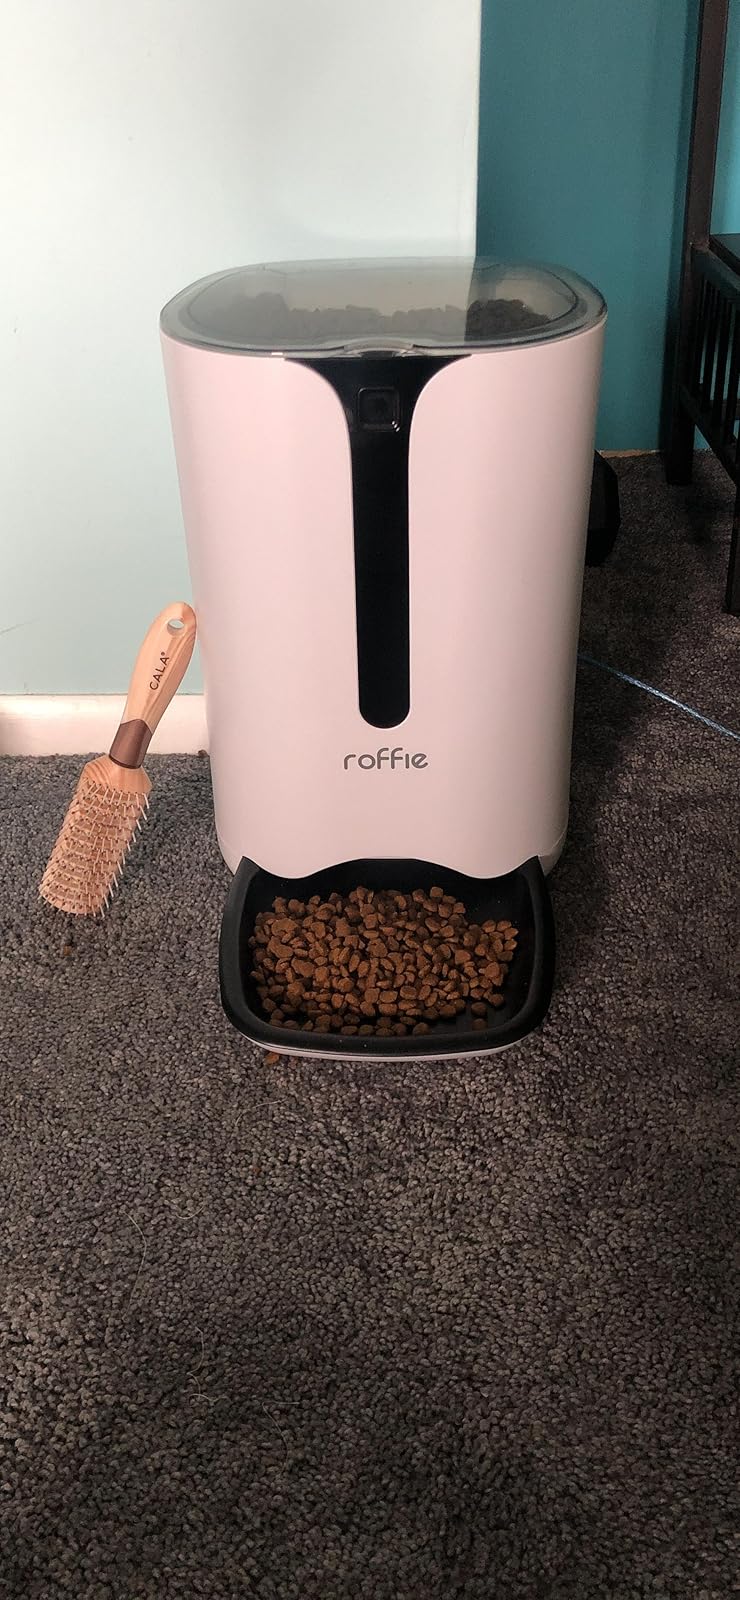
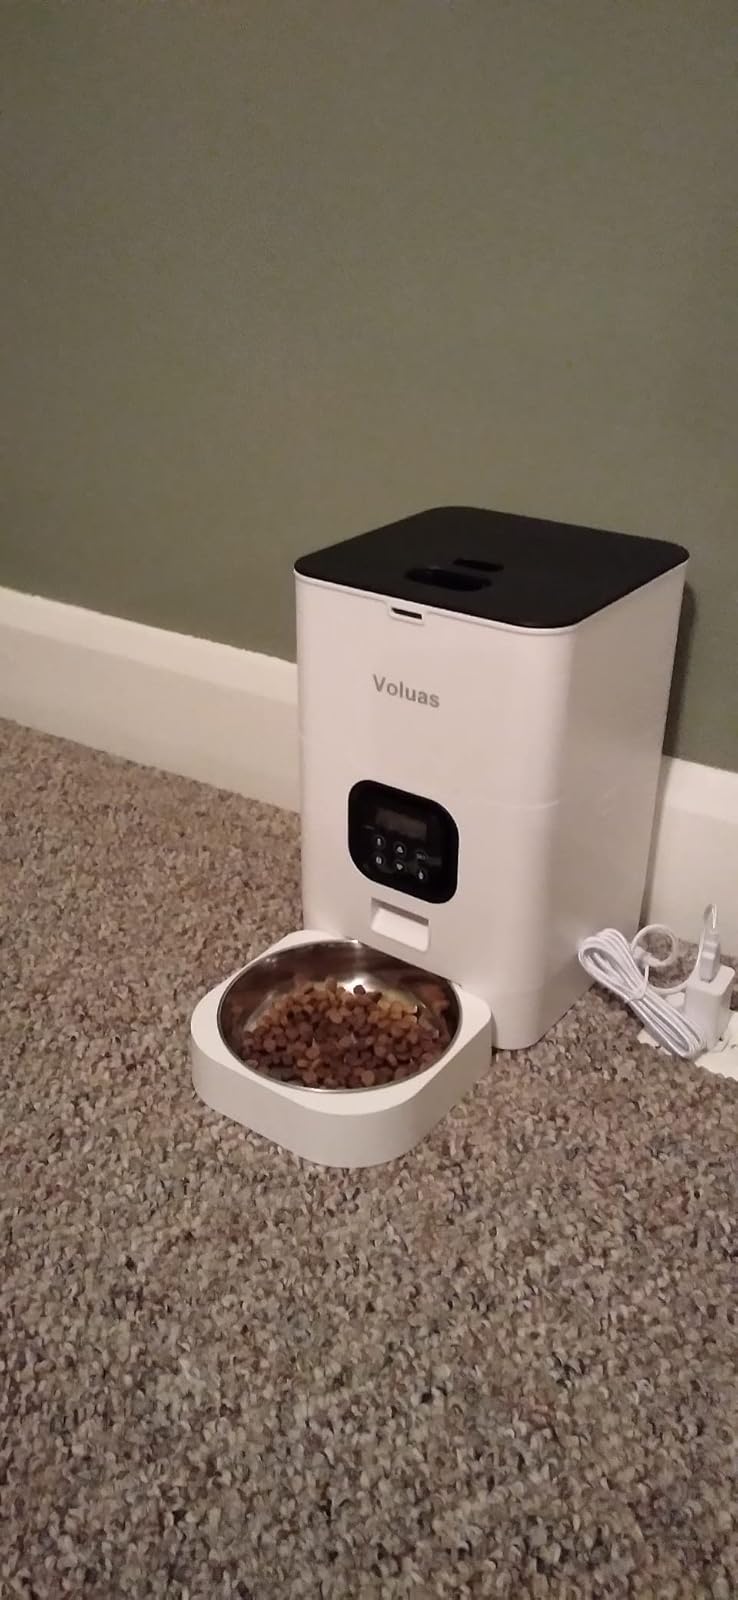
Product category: items_feeder
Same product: no